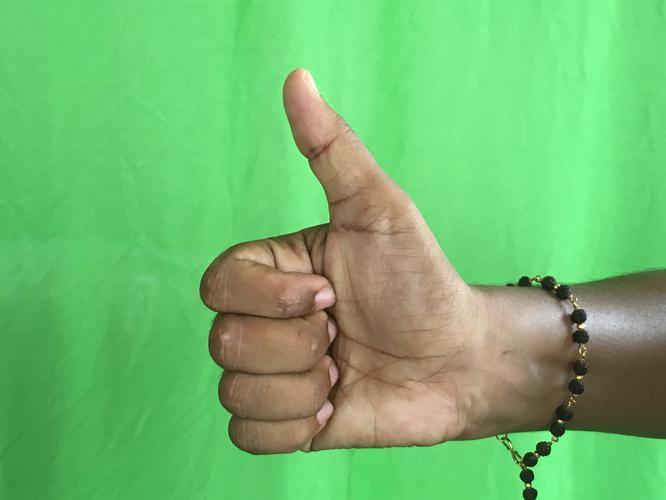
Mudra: Sikharam
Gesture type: single_hand